Waverly House (Waverly, Iowa)

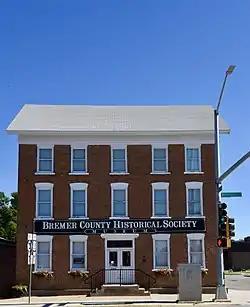

Waverly House, originally known as Daily House and now known as the Bremer County Historical Society Museum, is an historic building located at 402 W. Bremer Ave, Waverly, Iowa, 50677 United States. Built in October and November 1862, the three-story brick building cost between $7000 - $8000 to build (in 2019, figuring inflation the cost would have been approximately $250,000). It accommodated 100 guests, had a stable to keep 50 horses, a granary and a large yard. A Grand Opening Oyster Supper was held December 14, 1862. For its first ten months it served as a stage coach stop. Barnes line and Starr omnibus stopped here. In 1864 the railroad arrived in Waverly and the building was converted into a hotel. In 1879, there was a brief name change to "City Hotel", but it didn't last more than a few months. After 20 years as a hotel it was converted into a boarding house. On June 5, 1883, Emma Cronin fatally shot John F. Stevens in room 21 on the third floor. Many weddings were held at the Waverly House. On May 6, 1893, the Prohibitionists of Bremer County met at the Waverly House to appoint delegates to attend the State Convention. In 1905, the building was purchased by Dr. F. A. Osincup and became CaPhenin Chemical Company (locally known as "The Pill Factory") to manufacture medication. 1946 brought a two-story and basement addition, 16' x 46'. In April 1953, the Chemical company was bought by investors in Eagle Grove, Iowa but the building was left vacant. On January 4, 1960, Bremer County Historical Society was able to raise funds to purchase the historic structure and on July 11, 1961, opened as a Museum. The building was listed on the National Register of Historic Places in 1976.